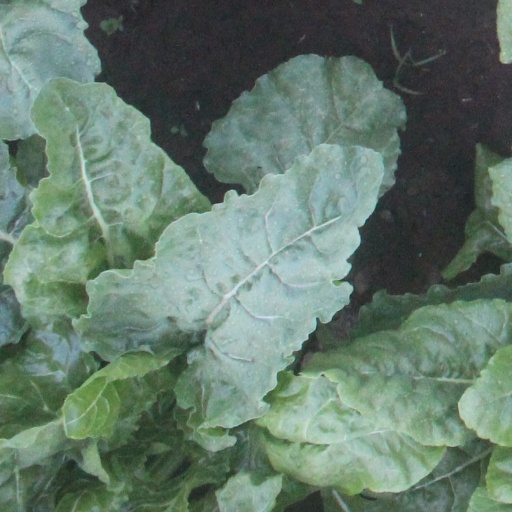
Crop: sugar beet